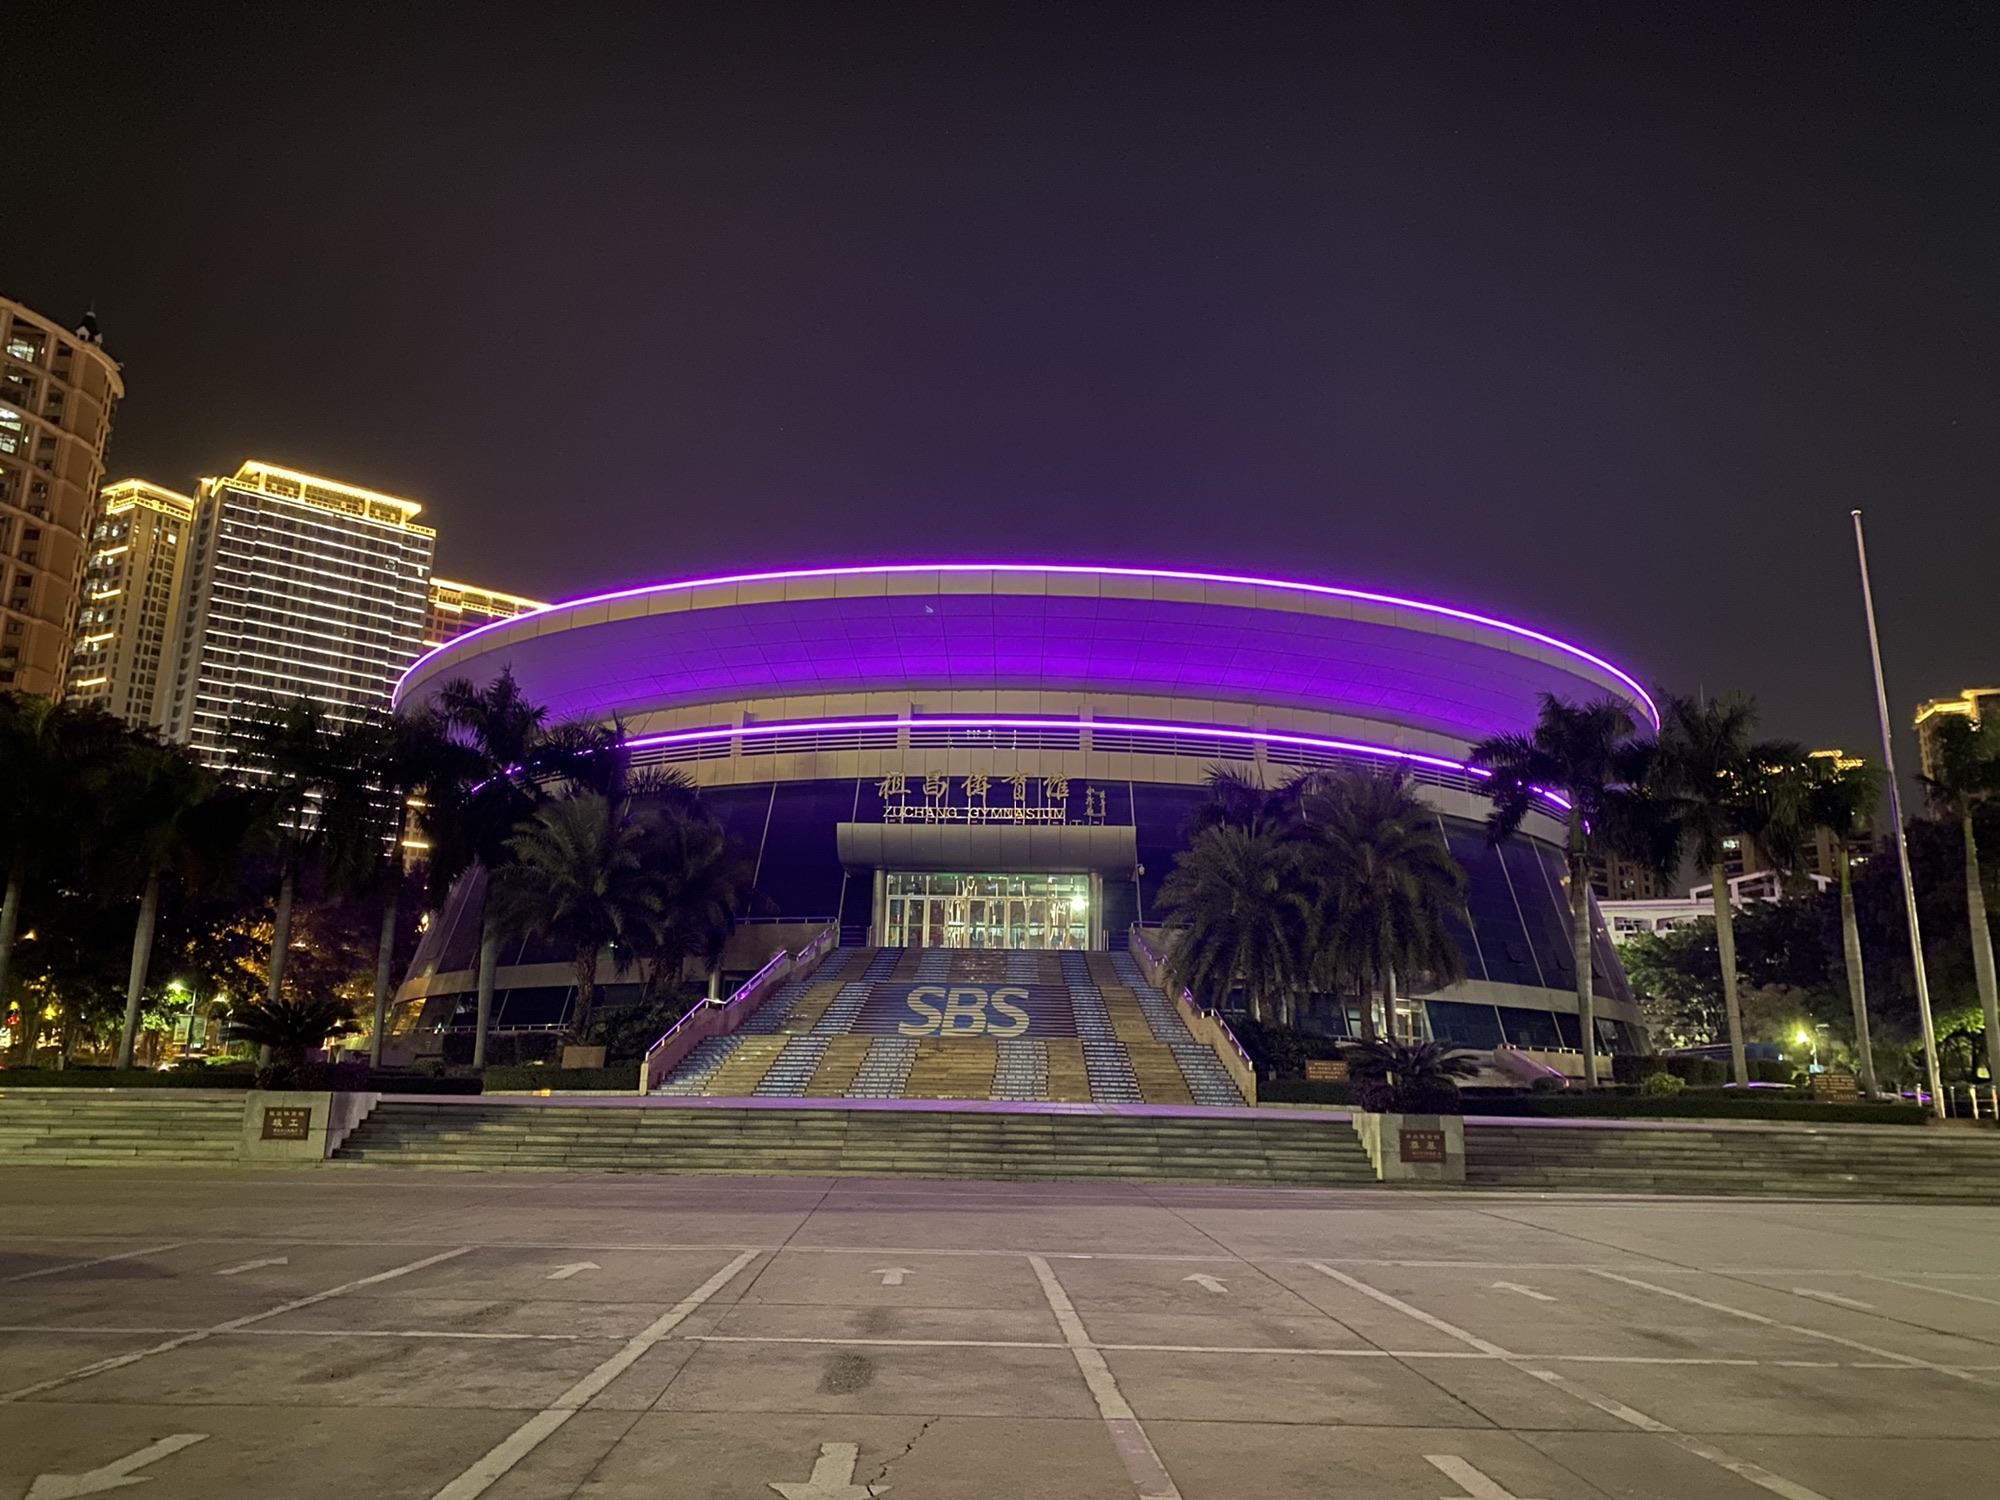
地标名称：晋江体育中心
所在城市：泉州市·晋江市